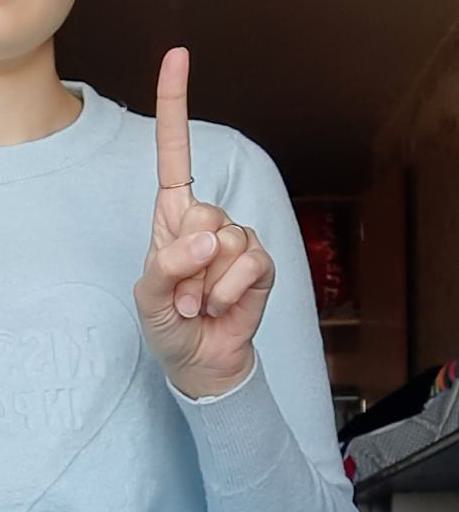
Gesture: one